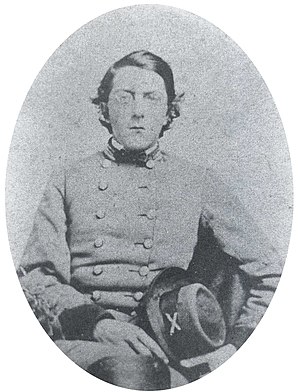
William J. Pegram
William Ransom Johnson Pegram, kendt som "Willie" eller "Willy" var en betydningsfuld ung artilleriofficer i Sydstaternes Army of Northern Virginia under Robert E. Lee i den amerikanske borgerkrig. Han blev dødeligt såret i slaget ved Five Forks. Han var lillebror til sydstatsgeneralen John Pegram, som også blev dræbt i kamp. Deres bedstefar, John Pegram, var generalmajor under krigen i 1812.